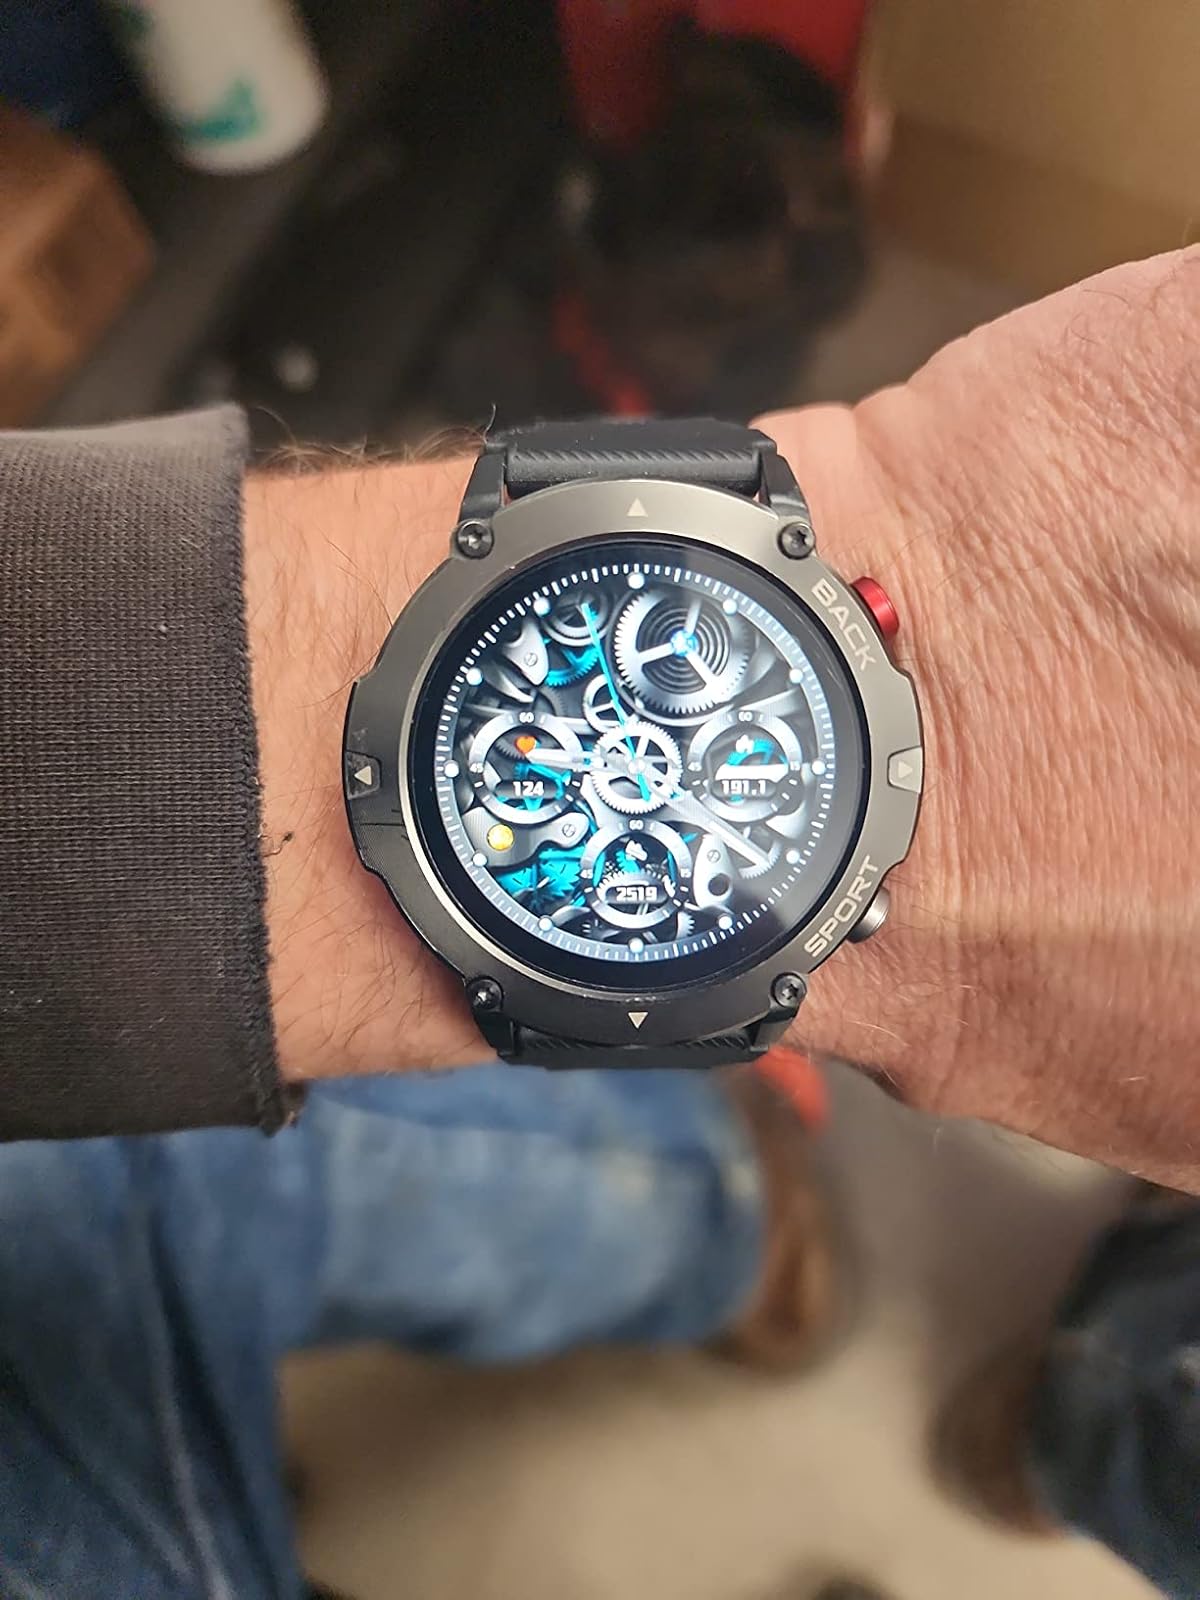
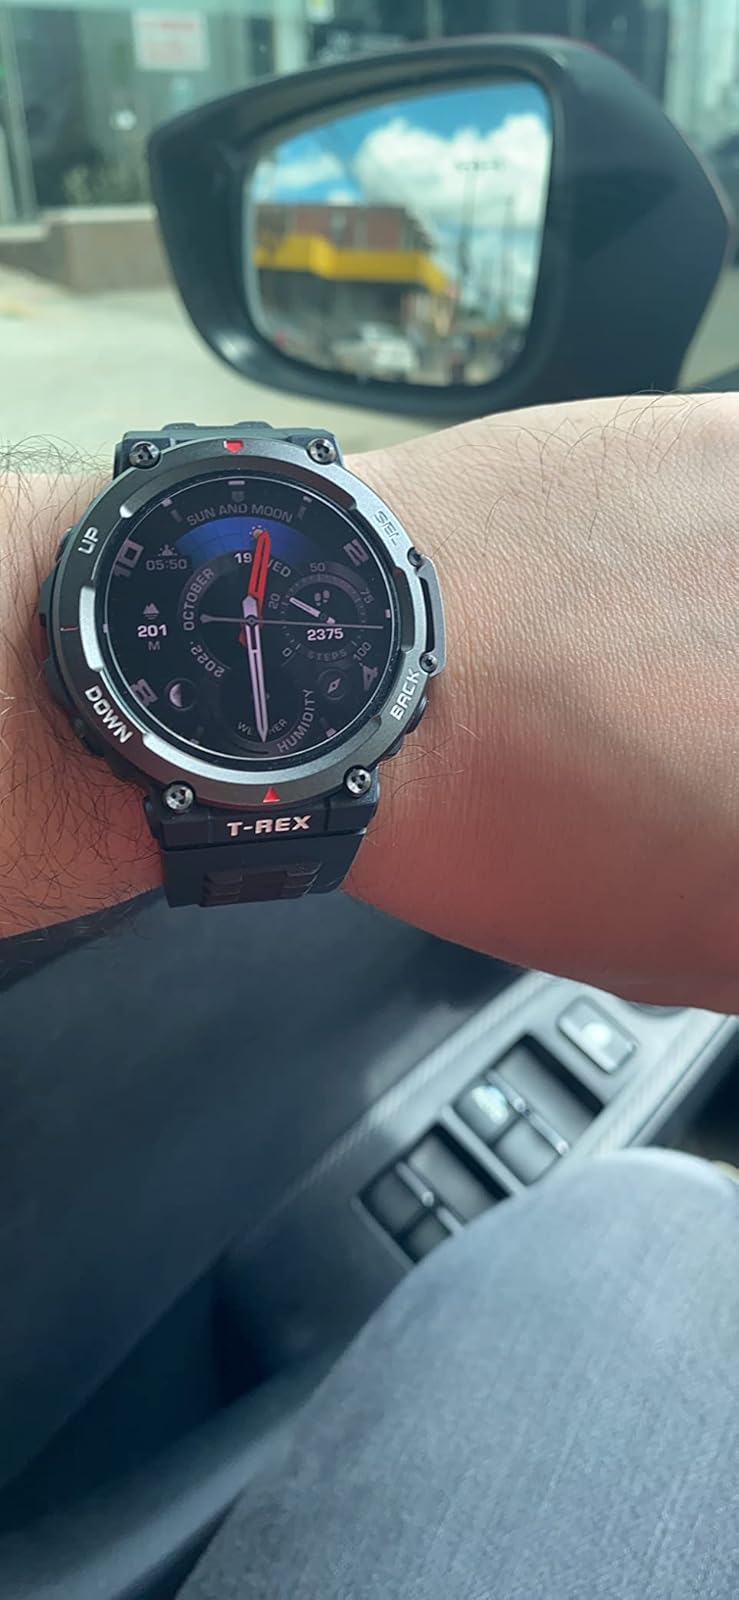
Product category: smartwatch
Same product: no